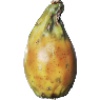
Label: Cactus fruit 1